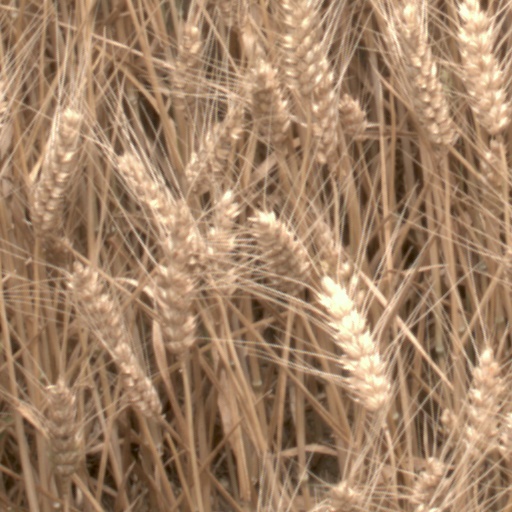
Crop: wheat